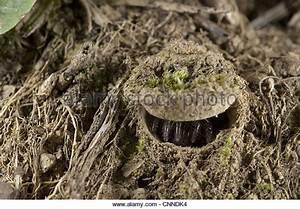
spider